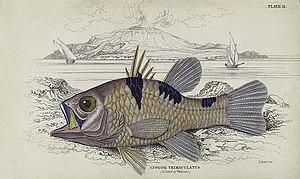
Les Apogonidés forment une famille de petits poissons perciformes originaires des océans Atlantique, Indien et Pacifique. Les Apogonidés sont principalement marins mais quelques espèces fréquentent les eaux saumâtres. La famille compte 334 espèces réunies en 25 genres.